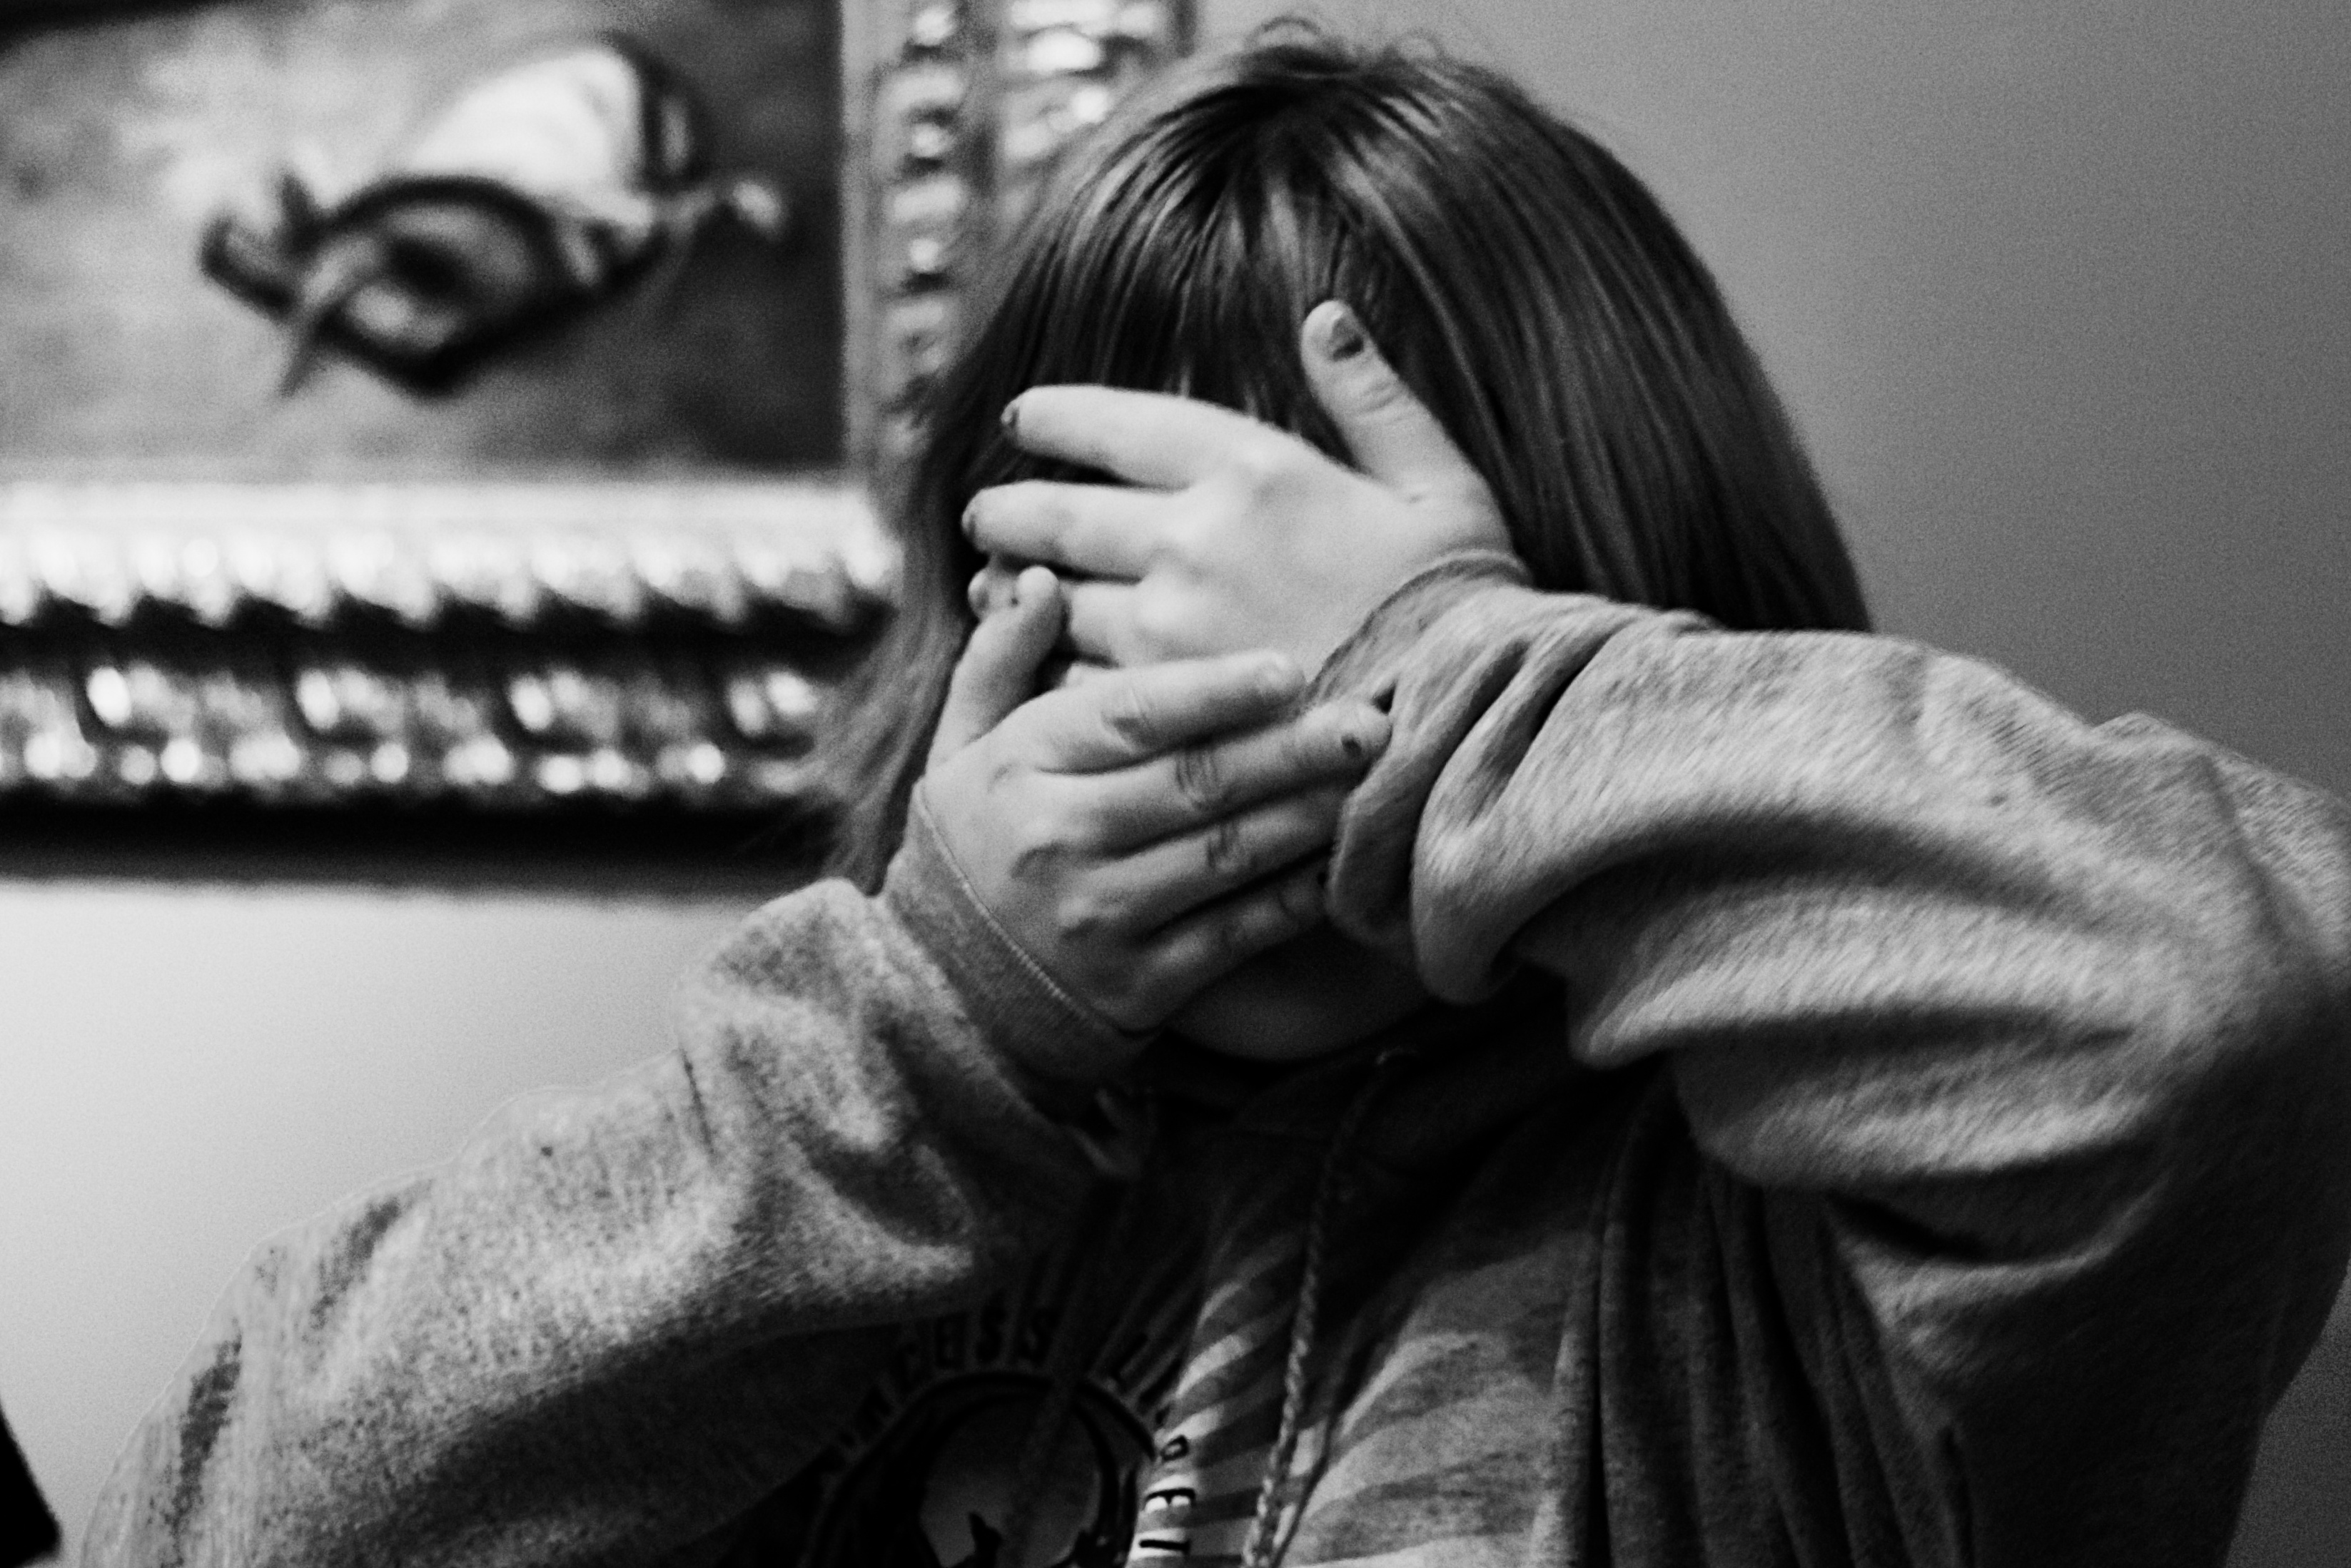
man, person, black and white, white, photography, portrait, black, monochrome, close up, glasses, photograph, odyssey, 2011365, hurleylounge, emotion, monochrome photography, portrait photography